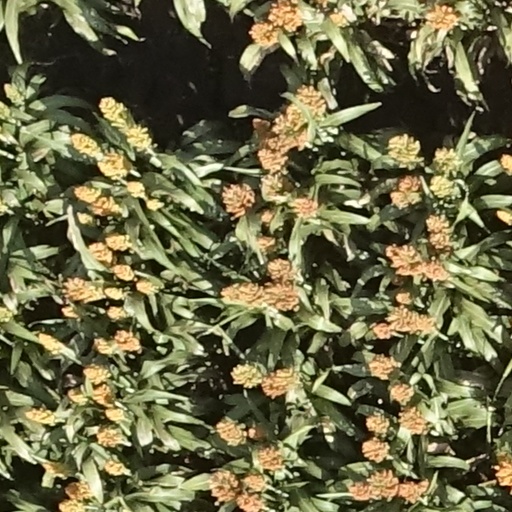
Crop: sorghum